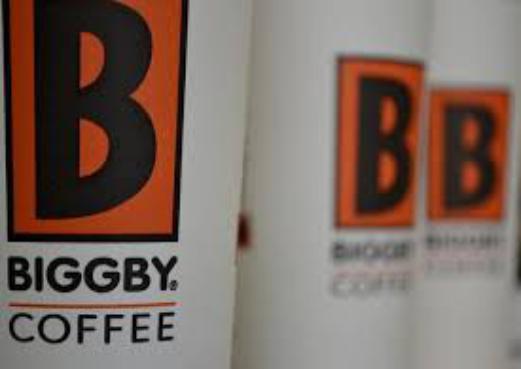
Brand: Biggby Coffee
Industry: Food